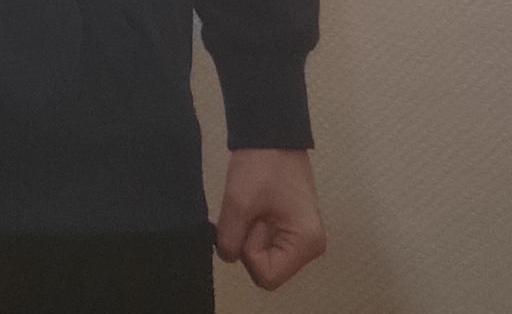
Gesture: no_gesture